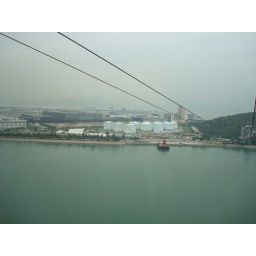
the longest sky lift in the universe carries me away from the mountain Buddha.